History of the Argentina national basketball team

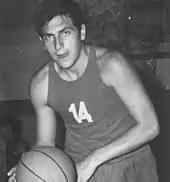
"Beto" Cabrera, nicknamed "Magician" took part of the team that played the 1974 World Championship

The team for the 1974 World Championship was built around four experienced players: Alberto Cabrera, Ernesto Gehrmann, Carlos González and Alfredo Monachesi (who averaged 28 years of age) the intermediate generation of Adolfo Perazzo, Jorge Becerra and Raúl Guitart (averaging 23), and the youngsters Eduardo Cadillac and Carlos Raffaeli (who had won the South American Youth Championships of 1972 and 1973). Though some of the players had other jobs or studied, all of them were professional, exception being Cabrera who did not get paid in Estudiantes de Bahía Blanca for a matter of personal principle.